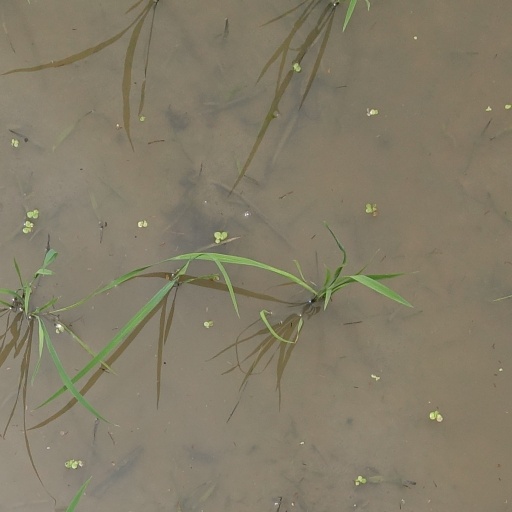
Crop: rice